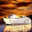
Label: ship